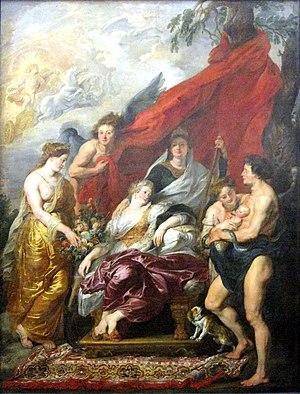
Peinture fiamande au Louvre, Paris
Le château de Fontainebleau est un château royal de styles principalement Renaissance et classique, près du centre-ville de Fontainebleau, à une soixantaine de kilomètres au sud-est de Paris, en France. Les premières traces d'un château à Fontainebleau remontent au XIIᵉ siècle. Les derniers travaux sont effectués au XIXᵉ siècle.